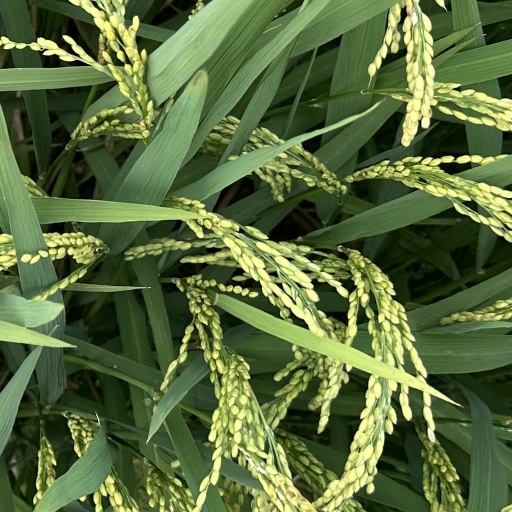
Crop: rice